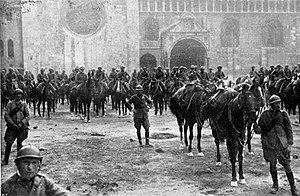
Lorsque la Première Guerre mondiale éclate en 1914, l'Italie qui jusque-là était alliée de la Triplice décide de rester neutre avant de s'engager auprès de la Triple-Entente qui lui consent de nombreuses concessions territoriales en cas de victoire. Les opérations italiennes restent limitées à un front qui les oppose, la plus grande partie de la guerre, à l'Autriche-Hongrie. De 1915 à 1917 l'armée italienne, mal équipée et mal commandée, arrive néanmoins à pénétrer de quelques kilomètres en territoire ennemi, les Autrichiens restent en général sur la défensive. Cependant à l'automne 1917 les Italiens subissent une cuisante défaite à Caporetto avant d'obtenir la victoire à Vittorio Veneto en novembre 1918 qui amène l'Empire austro-hongrois à demander l'armistice qui met fin au conflit.